Alexander Litvinenko

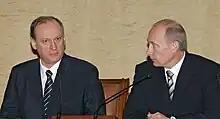
The report stated that the FSB operation to kill Litvinenko was probably approved by Nikolai Patrushev (left) and Vladimir Putin

The inquiry report was released on 21 January 2016. The report found that Litvinenko was killed by two Russian agents, Andrei Lugovoi and Dmitry Kovtun and that there was a "strong probability" they were acting on behalf of the Russian FSB secret service. Paragraph 10.6 of the report stated: "The FSB operation to kill Mr Litvinenko was probably approved by Mr Patrushev and also by President Putin."